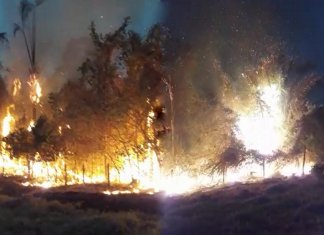
Fire: yes
Smoke: yes